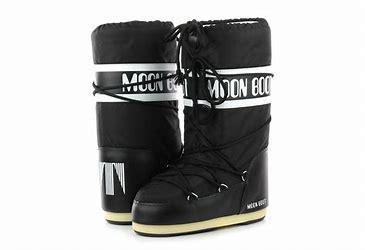
Brand: Moon
Model: Boot Moon Icon Nylon